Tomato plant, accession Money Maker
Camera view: bottom (45 deg); turntable rotation: 300 degrees
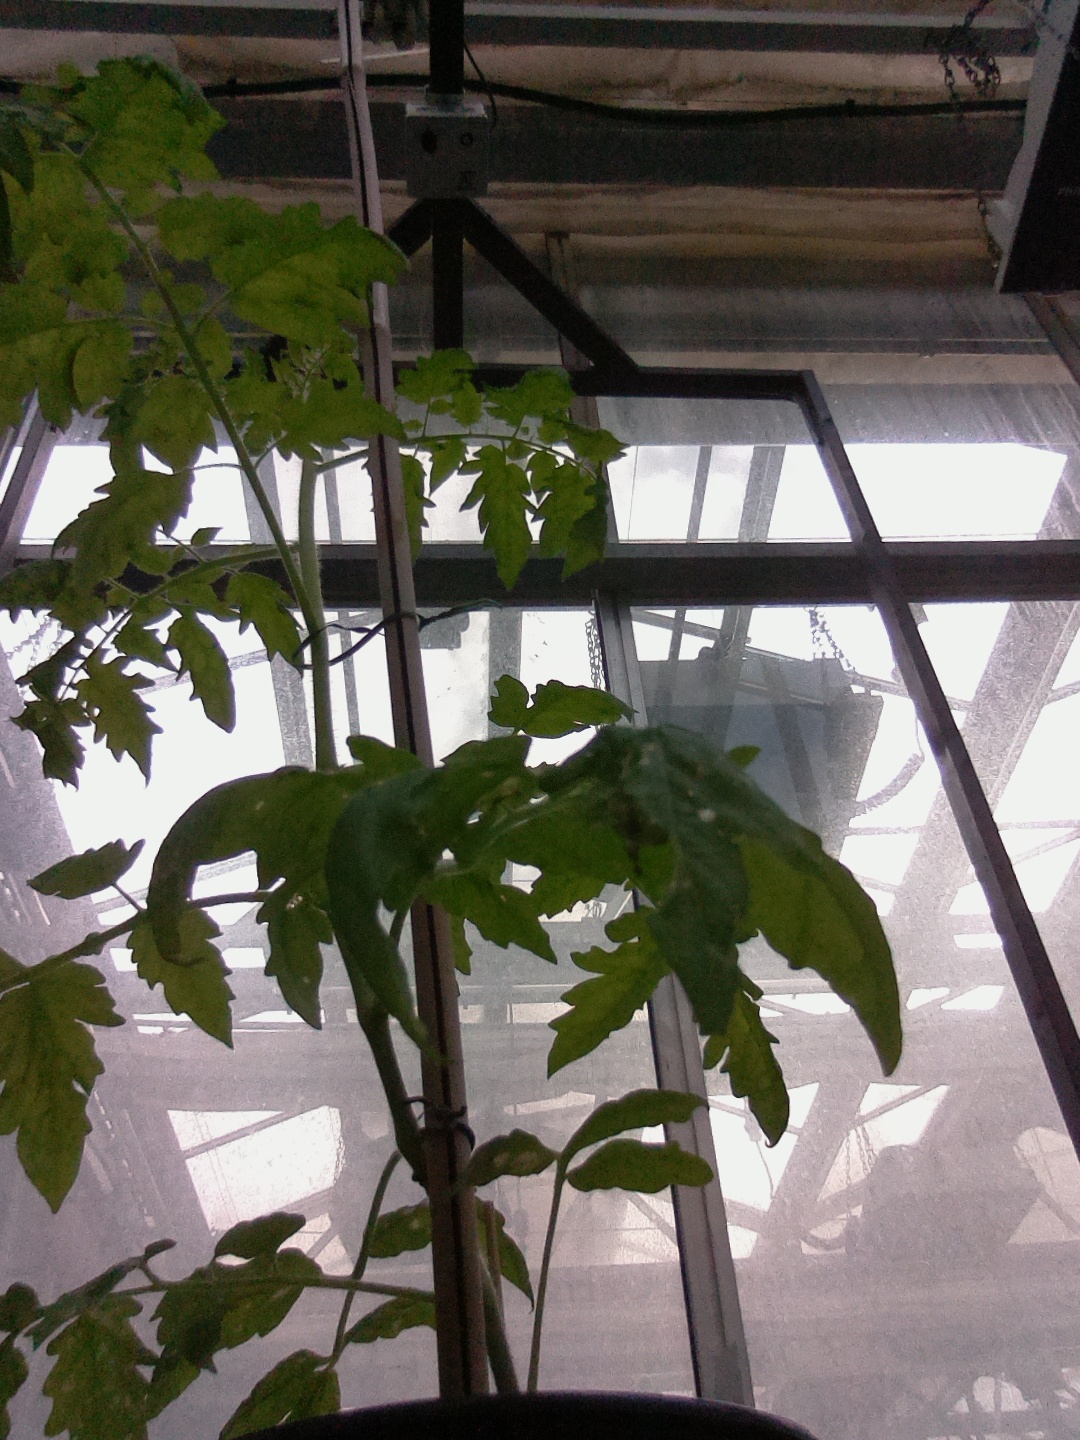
BBCH growth stage 52: 2 inflorescences visible